Wheat (band)

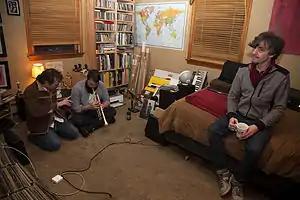
Wheat (left-right: Scott Levesque, Luke Hebert, Brendan Harney), January 26, 2014

Wheat is an American indie rock band formed by Scott Levesque (vocals, guitar), Brendan Harney (drums, vocals), Ricky Brennan Jr. (guitar, vocals), and Kenny Madaras (bass) in Taunton, Massachusetts, in 1996.